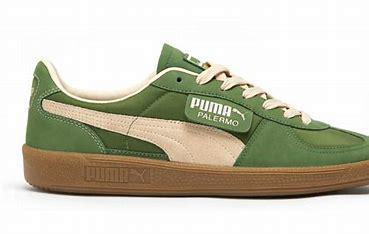
Brand: Puma
Model: Palermo